Answer in natural language. Which point is closer to the camera taking this photo, point A  or point B? Choose between the following options: A or B
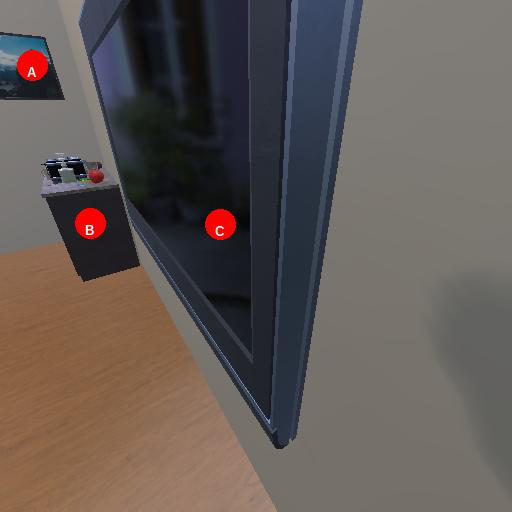
<answer>B</answer>